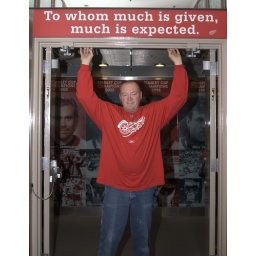
This is the sign over the door when they leave to go out on the ice.